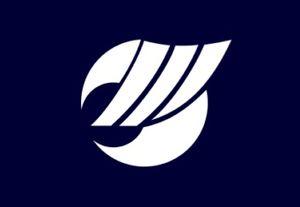
Kawazu est un bourg du district de Kamo, situé dans la préfecture de Shizuoka, au Japon.